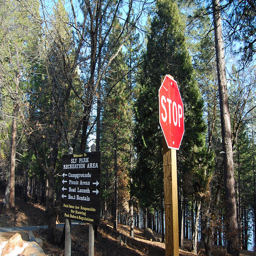
A stop sign in front of a park sign near trees.
There are several signs at the park in the woods
A stop sign and another sign in the woods.
A stop sign near Sly Park Recreation Area
A stop sign in front  of a recreational park.